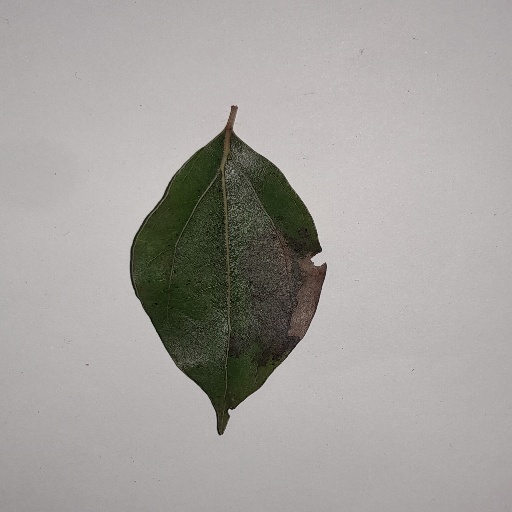
Species: Camphor
Leaf condition: Bacterial Spot